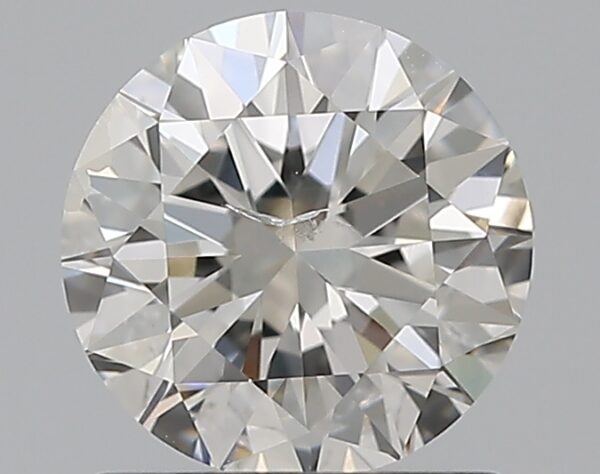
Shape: round
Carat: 1
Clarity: SI2
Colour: E
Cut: EX
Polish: EX
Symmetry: EX
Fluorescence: ST
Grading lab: IGI
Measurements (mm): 6.37 x 6.32 x 3.95